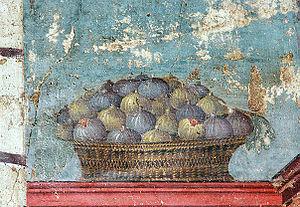
Fico Bianco del Cilento désigne des fruits séchés de l'espèce de Ficus carica domestica L. des biotypes relatifs au cultivar « Dottato » produits dans l'aire géographique du Cilento en Campanie.